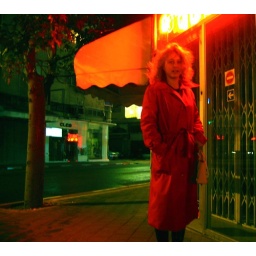
woman in red & green #1